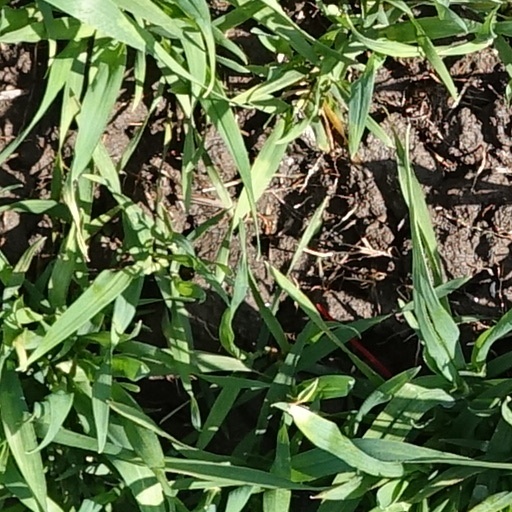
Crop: wheat